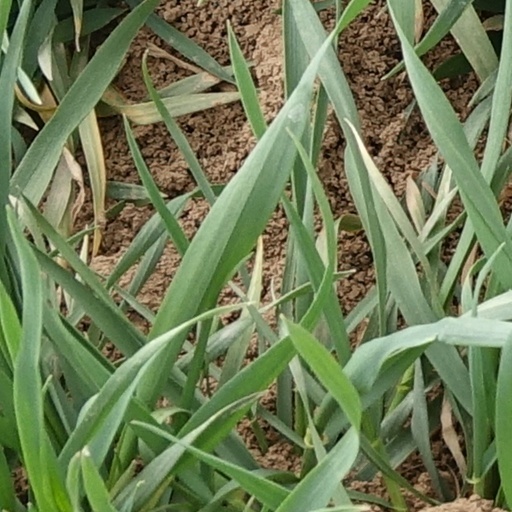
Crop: wheat